DeLancey W. Gill

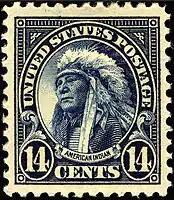
A fourteen cent United States postage stamp showing a Native American man with a feather headdress looking left, below which a caption reads "AMERICAN INDIAN".

Prior to 1904, Gill photographed delegations at the Downtown offices of the BAE. However, the walk downtown was disliked by many delegates, who preferred to stay in the vicinity of the Smithsonian. The studio was later moved to the upper floor of the Smithsonian's National Museum Building (now the Arts and Industries Building).